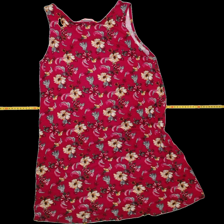
View: back
Type: Dress
Category: Ladies
Brand: Indiska
Colors: Multicolor
Material: 100%viscose
Pattern: Floral print
Size: L
Trend: No trend
Stains: No
Price range: <50
Recommended usage: Export